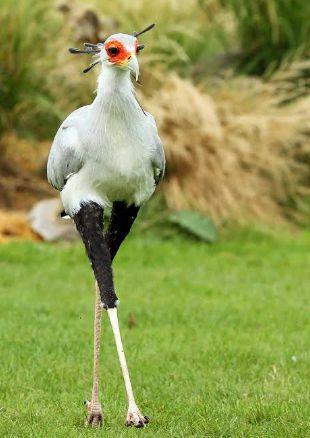
Tausi mnyama wa porini mwenye rangi nzuri ya kuvutia akiwa katika eneo la wazi akijiandaa, kwa ajili ya kuruka kutoka sehemu moja kwenda sehemu nyingine kwa ajili ya kujitafutia chakula pamoja na makazi.